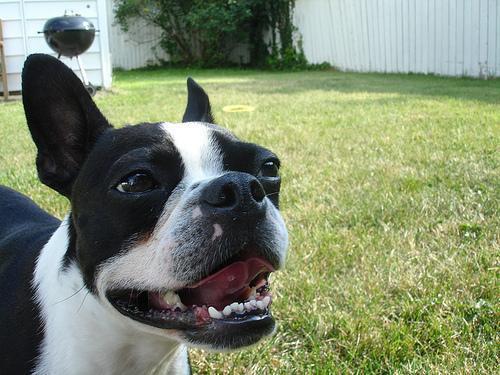
Boston_bull